Grove School (Connecticut)

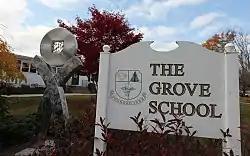

Grove School is a private, co-educational, therapeutic boarding and day school in Madison, Connecticut, United States. It was established in 1934 by Jess Perlman and utilizes a year-round, trimester calendar, with four two-week breaks.